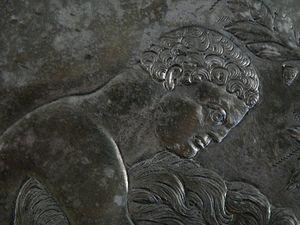
Héraclès combattant le lion de Némée. Missorium en argent, VIe siècle ap. J.-C. (?).